Britt-Marie Was Here

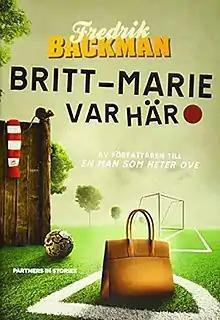
First edition (Swedish)

Britt-Marie Was Here is the fourth book by the Swedish columnist, blogger, and writer Fredrik Backman. The novel was originally published in 2014, and was later translated to English and published on May 3, 2016. The main character, Britt-Marie, was featured in Backman's third book, "My Grandmother Asked Me to Tell You She’s Sorry." The novel was also made into a film of the same title, featuring Pernilla August in the title role and directed by Tuva Novotny.